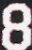
Number: 8